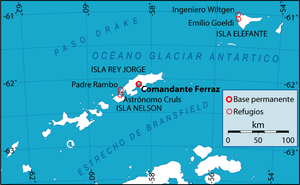
Le phare Comandante Ferraz est phare brésilien situé sur l'île du Roi-George sur la péninsule Antarctique.